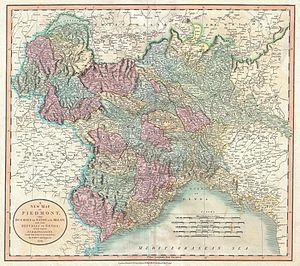
L'Italie possède une histoire qui est intimement liée à l'Europe et au bassin méditerranéen.
En 1792, le duché de Savoie est plongé dans la période révolutionnaire avec l'entrée de la légion des Allobroges et son occupation. La région historique connaît ainsi une situation proche des provinces françaises. Elle devient le département du Mont-Blanc, avec pour chef-lieu l'ancienne capitale du duché, Chambéry. Avec l'occupation de Genève, la partie nord du duché est détachée pour former le département du Léman en 1798. Le duché retrouve ses princes avec la restauration en 1814 puis 1815.
Le comté de Nice est un ancien État de Savoie. Créé en 1388 par la dédition de Nice à la Savoie, dans le cadre de la guerre de succession de Provence, sa cession à la maison de Savoie est ratifiée en 1419, comme fief impérial du Saint-Empire. Jusqu'en 1526, cette acquisition territoriale est désignée sous le nom de « Terres neuves de Provence » qui comprennent les vigueries de Nice, du val de Lantosque, du comté de Vintimille, de la viguerie de Puget-Théniers, outre la baillie de Barcelonnette et la baronnie de Beuil. Au XVIᵉ siècle, s’y ajoutent la seigneurie de Dolceacqua et le comté de Tende. En 1793, le comté occupé devient partie intégrante de la République française comme 85ᵉ département, dénommé Alpes-Maritimes. Redevenu sarde en 1814, le comté devient la division de Nice en 1818, dans le cadre de la réorganisation du royaume de Sardaigne, puis en 1860, la majeure partie de son territoire est annexée à la France, après plébiscite.
Annecy possède une longue histoire depuis son origine comme bourgade gallo-romaine dans la plaine des Fins, suivie par son implantation sur la colline d'Annecy-le-Vieux au VIIIᵉ siècle, puis au pied du Semnoz au XIᵉ siècle. Son rôle dans la Réforme catholique, dite Contre-Réforme, aux XVIᵉ et XVIIᵉ siècles fait d'elle la « Rome des Alpes ». Résidence des comtes de Genève au XIIᵉ siècle ; capitale du comté de Genevois, puis de l'apanage de Genevois, Faucigny et Beaufort, ensuite de Genevois-Nemours dans les États de Savoie ; capitale de la province de Genevois, puis siège de l'une des deux intendances de Savoie dans les États sardes, la ville devient brièvement française de 1792 à 1815 à la suite d'une invasion militaire, puis de nouveau le 24 mars 1860, date de l'annexion du Duché de Savoie par la France.